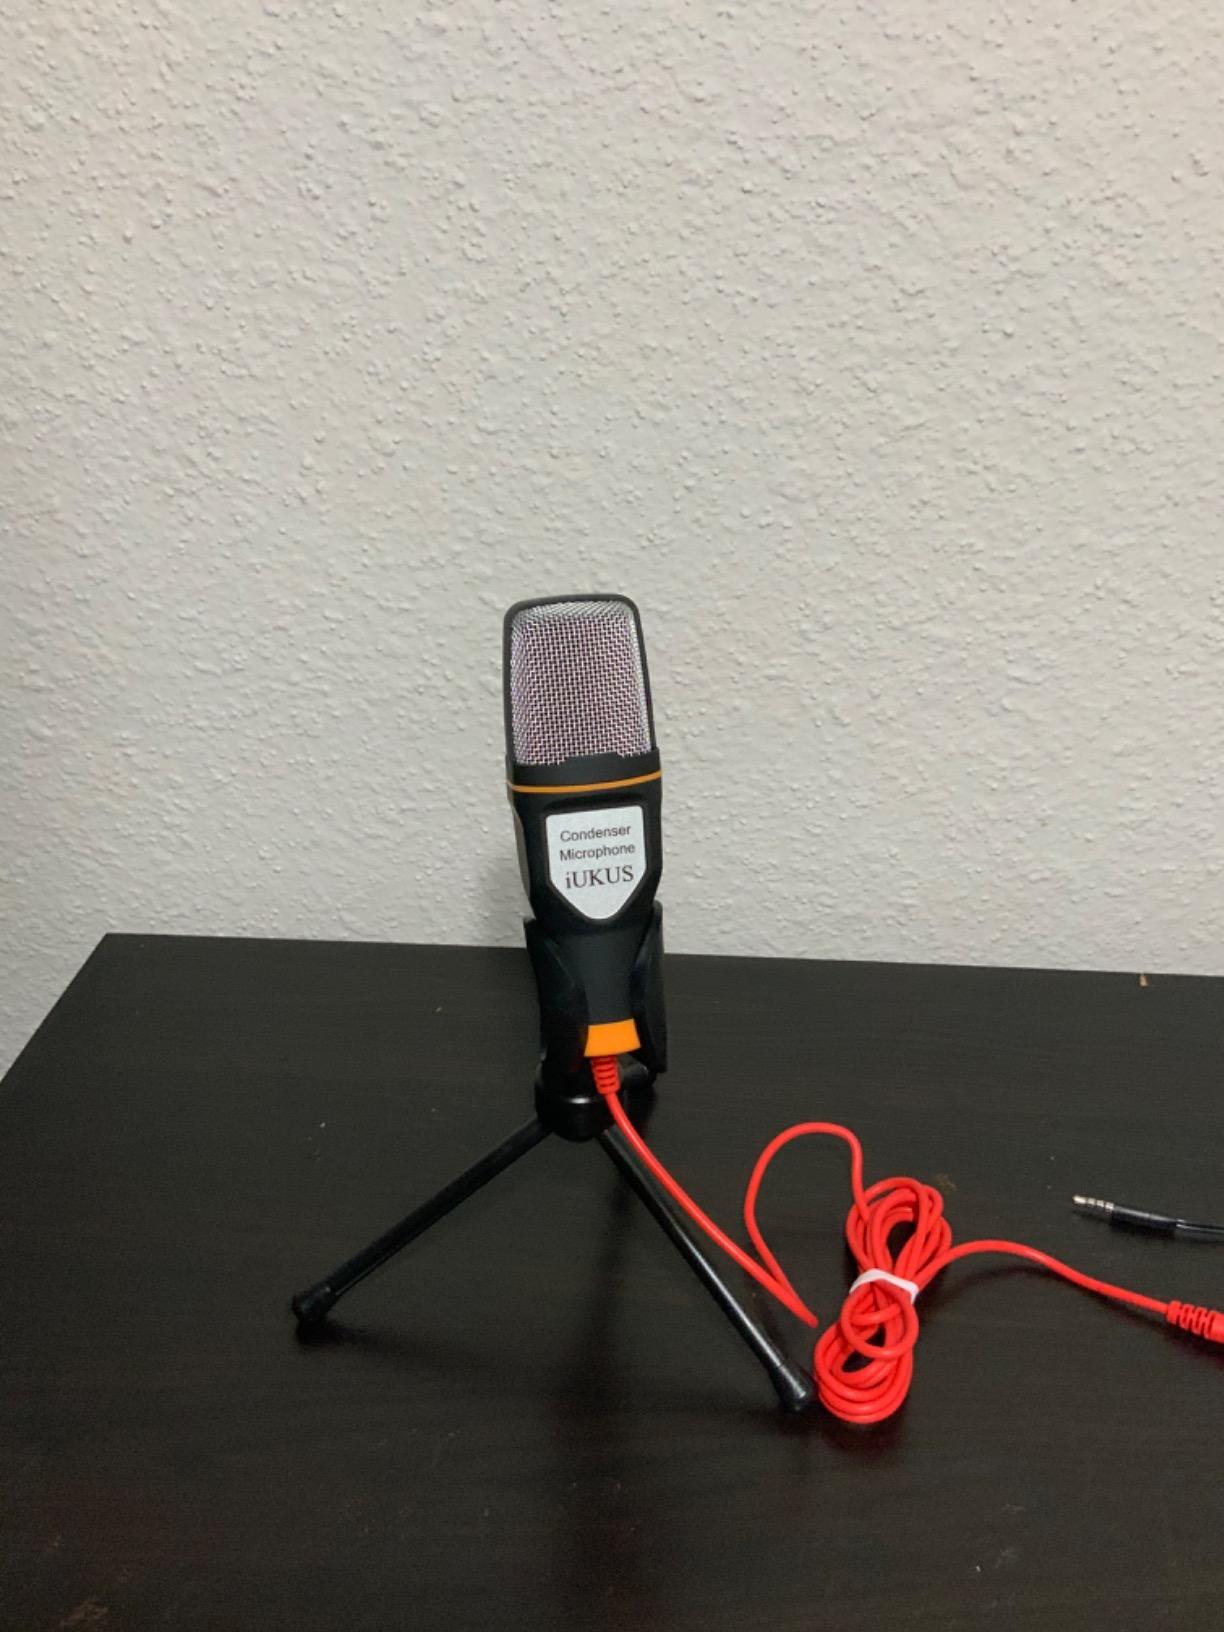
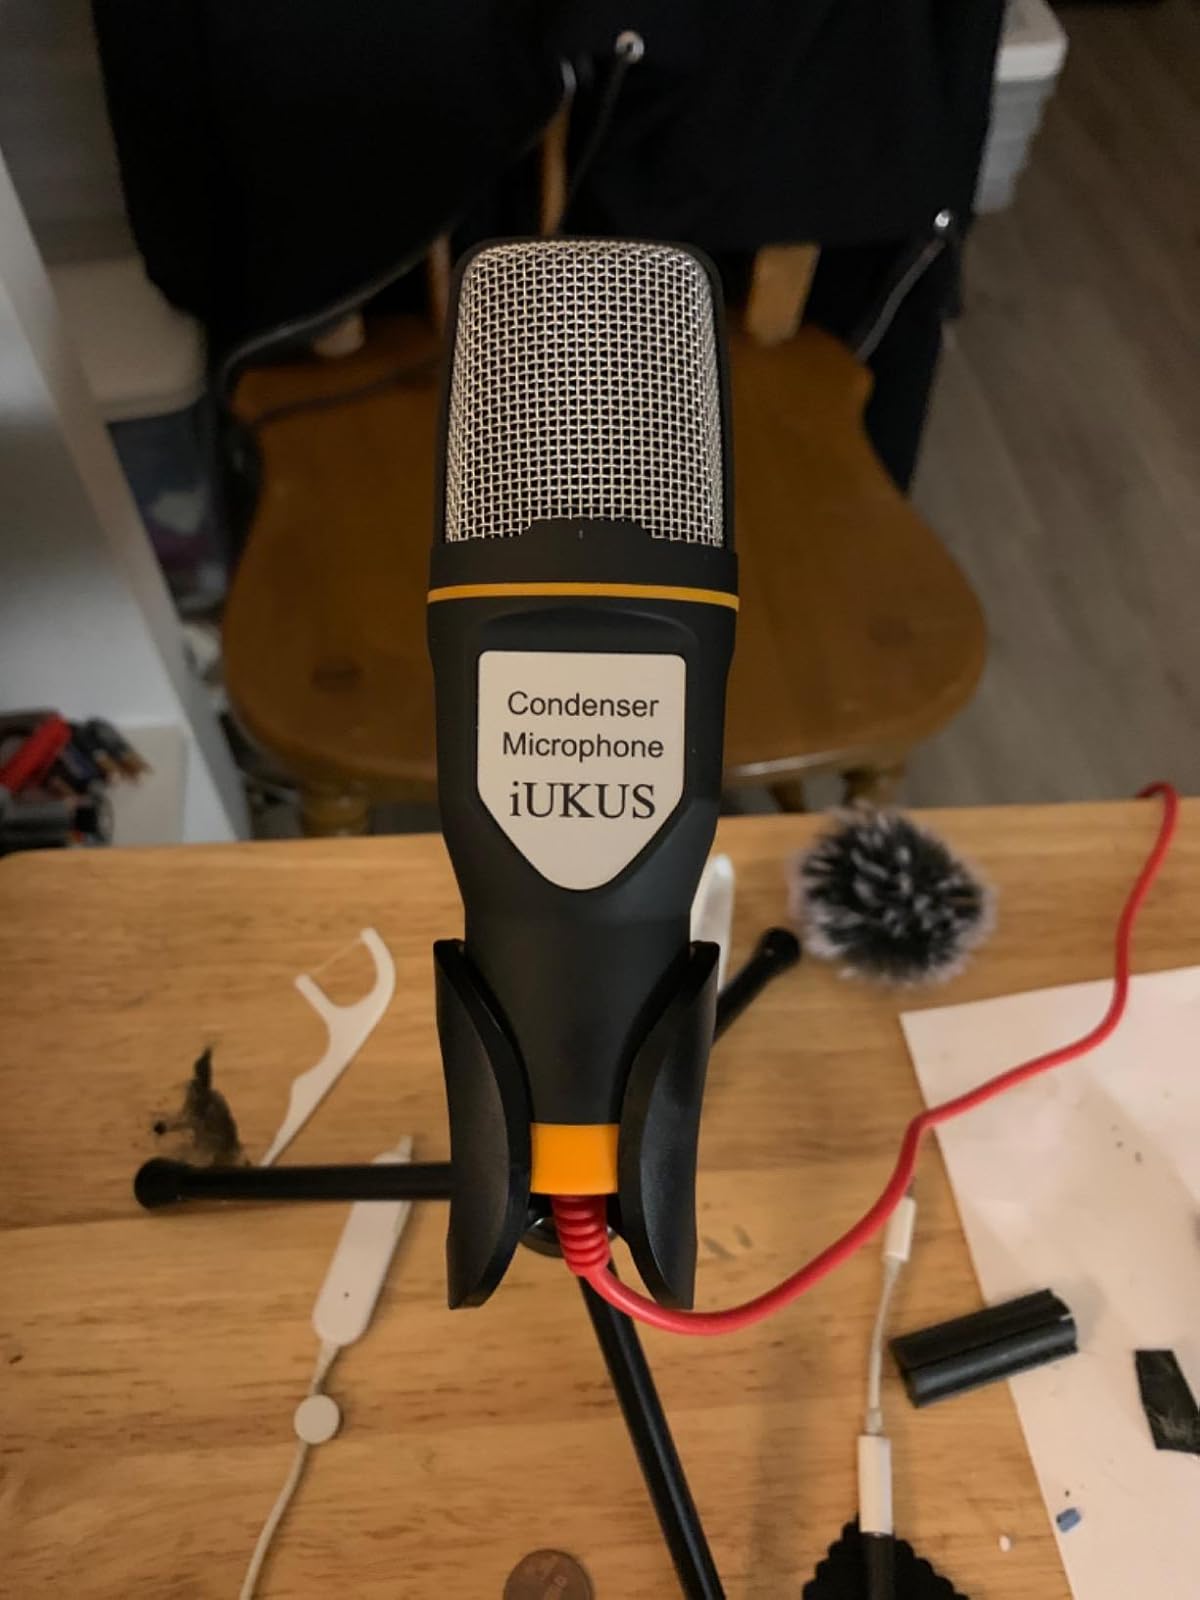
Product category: microphone
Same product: yes